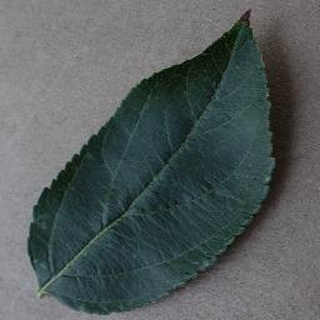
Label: healthy_apple